Jabbawockeez

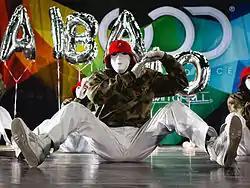
Jabbawockeez performing with their trademark white masks

Since "ABDC", the Jabbawockeez have appeared in Pepsi, Ford, and Gatorade commercials, and performed on "Dancing with the Stars", "So You Think You Can Dance", "The Ellen DeGeneres Show", and "Live with Regis and Kelly". They also made a cameo appearance in "Step Up 2 The Streets", launched their own clothing line, and toured with New Kids on the Block, and Jesse McCartney. Along with the "ABDC" season two winner, Super Cr3w, Jabbawockeez were the opening act for the "Battle of the VMAs" "ABDC" special. The group made an appearance on Cycle 13 of "America's Next Top Model" in the episode "Dance With Me" to help the contestants learn how to convey emotions with their bodies. They starred in "Shake It Up", a Disney Channel comedy show. On February 15, 2009, they accompanied and danced with NBA All-Star center Shaquille O'Neal in his NBA All-Star Game player introduction. On October 16, 2009, they performed in front of a crowd of 35,000 at the University of Florida's Gator Growl. They performed for DECA's 66th Annual International Career Development Conference in Salt Lake City. Jabbawockeez returned to "America's Best Dance Crew" on June 5, 2011, to perform on the Season 6 finale. On May 19, 2013, they were backup dancers for Taylor Swift's performance at the 2013 Billboard Music Awards. They appeared in Season 7, Episode 2 of "The Bachelorette" with Ashley Hebert. They starred in DaBaby's "BOP on Broadway" music video in 2020. They are featured on NBA 2K23 as a part of the halftime show.